Web Fest

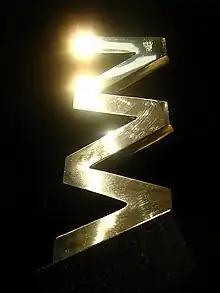
Web Fest Statuette

The Web Fest, are a set of awards given annually for excellence of internet achievements in the region of Former Yugoslavia. The Web Fest statuette is one of two types of Web Fest Awards. Organized and overseen by the Web Fest llc, the awards are given each year at a formal ceremony.